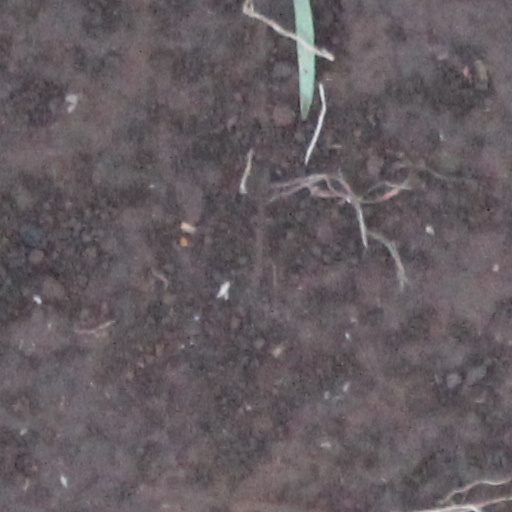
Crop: wheat